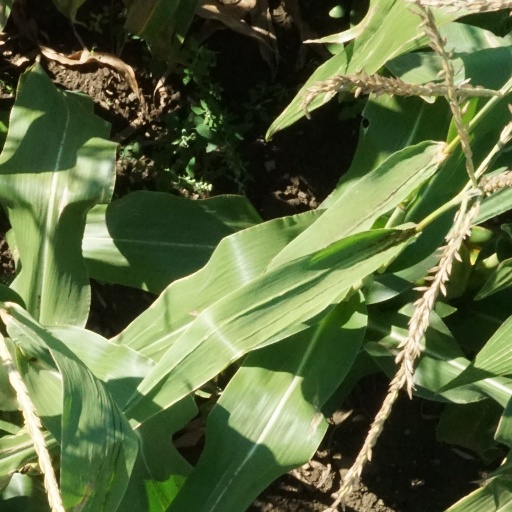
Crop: maize; corn